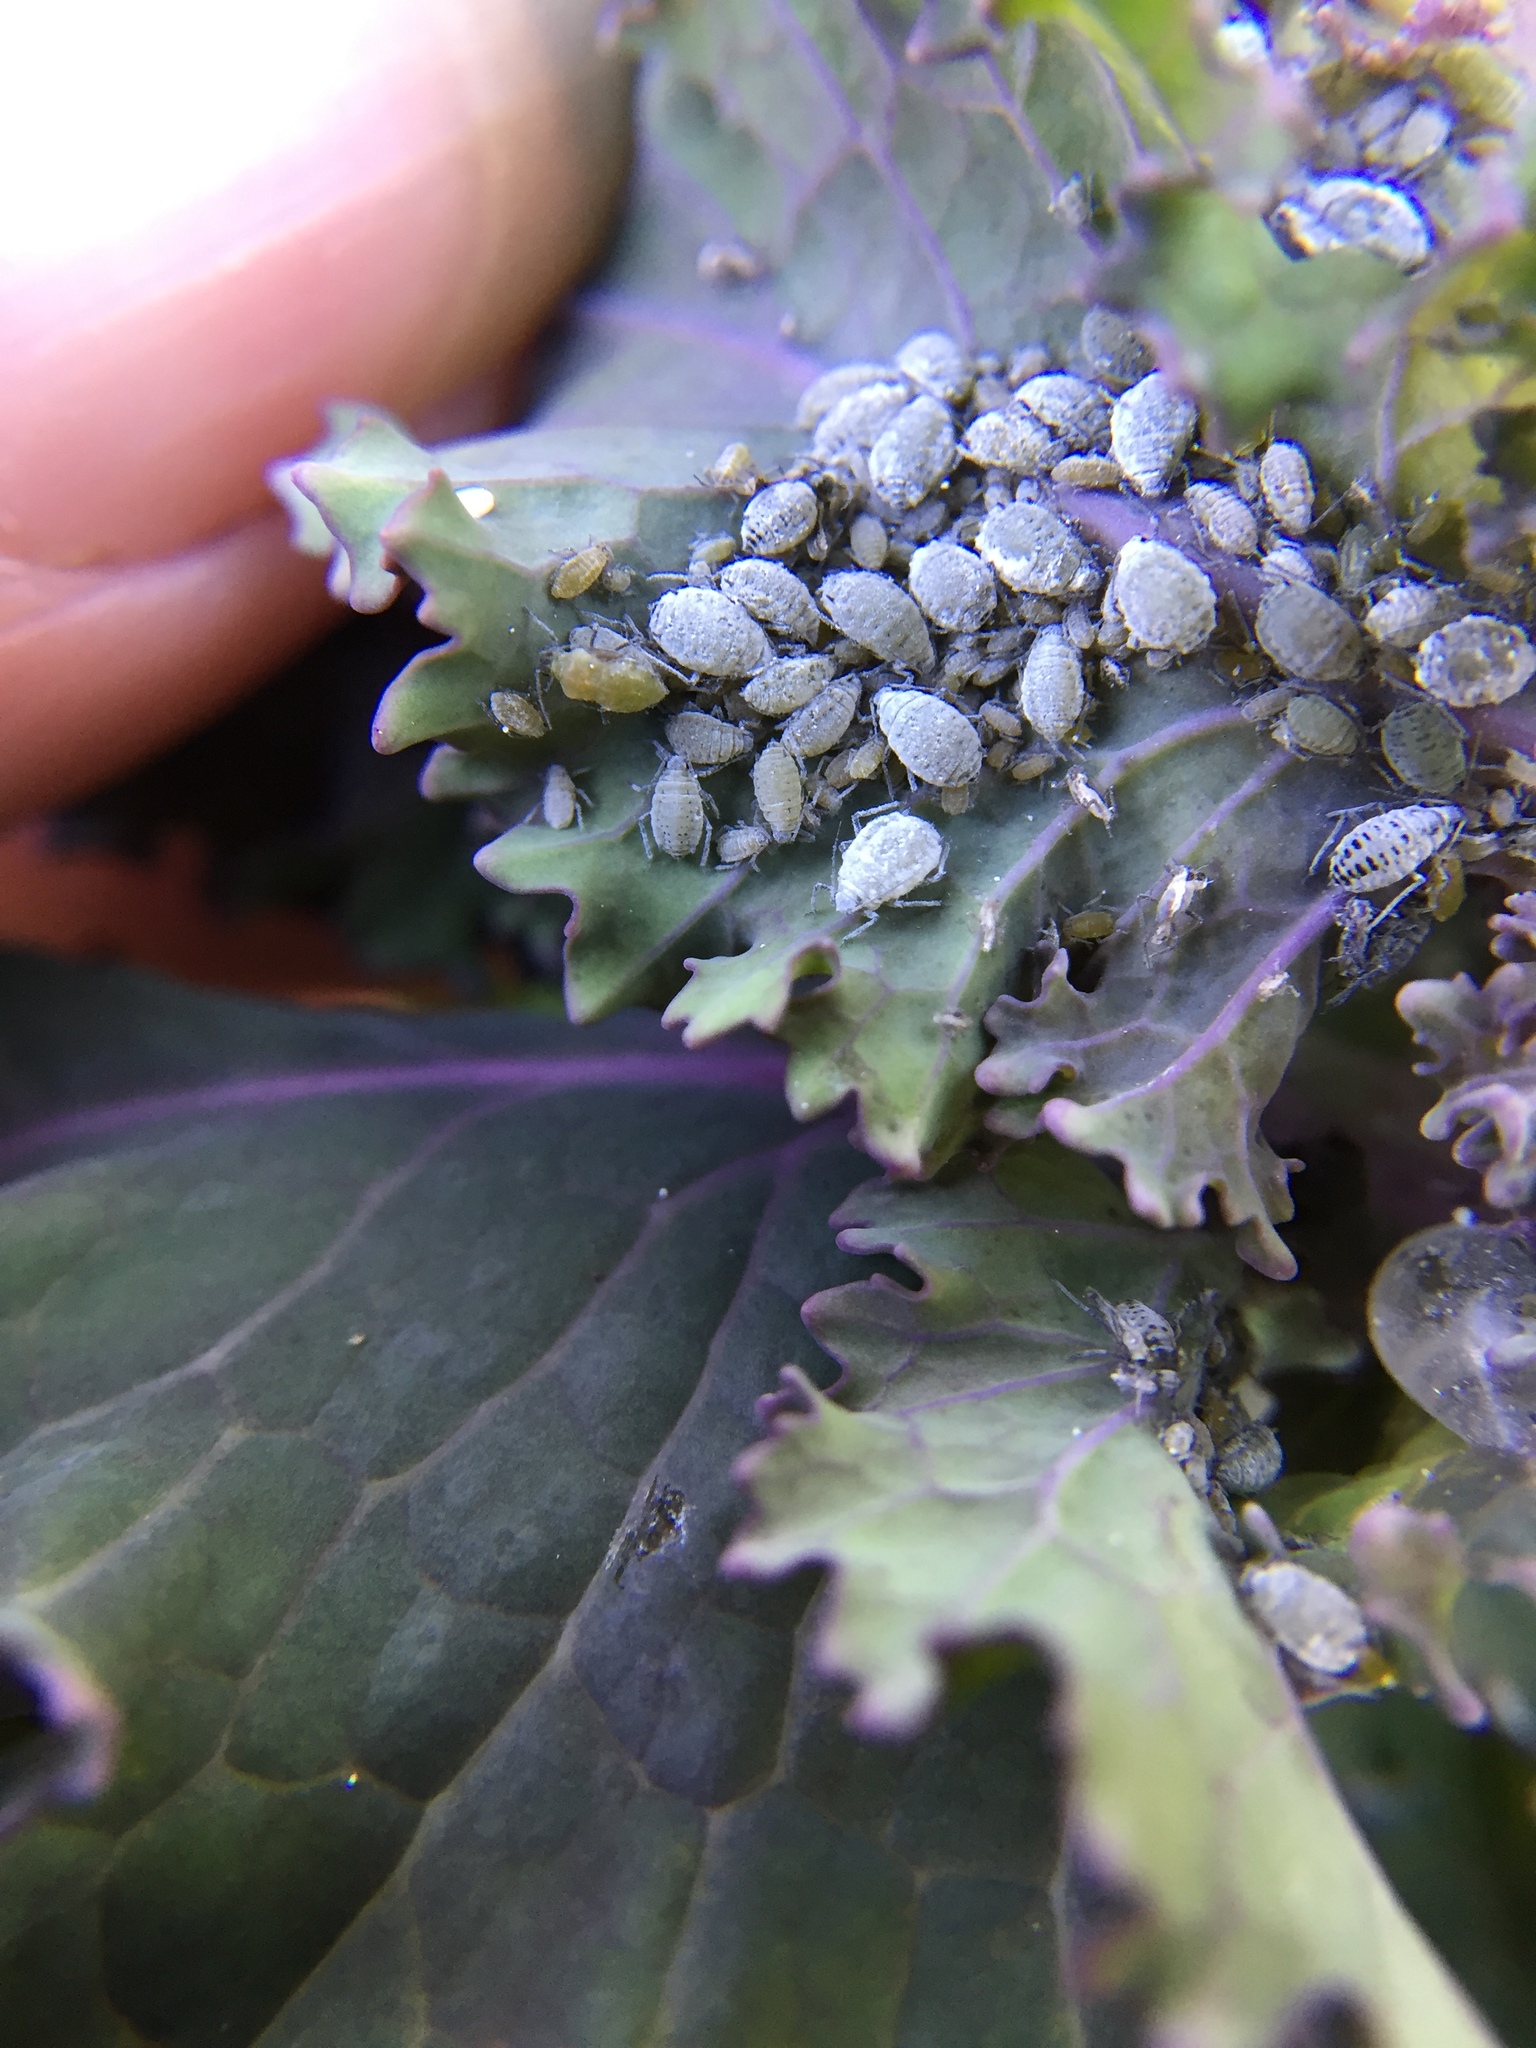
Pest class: cabbage_aphid